Answer in natural language. Consider the 3D positions of the objects in the scene and not just the 2D positions in the image. Is the centerpoint of  green houseplant with dark pot (marked A) at a higher height than black octagonal side table (marked B)? Choose between the following options: yes or no
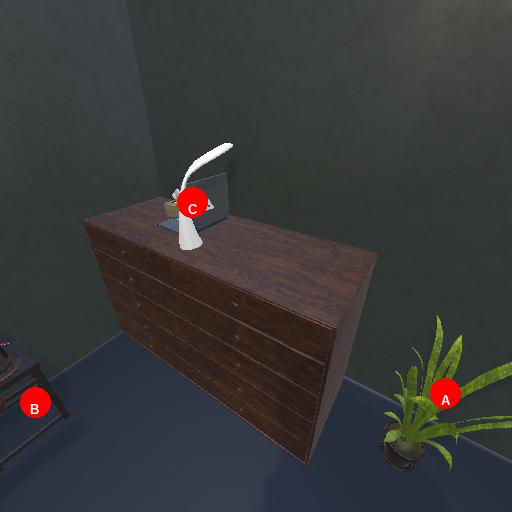
<answer>no</answer>